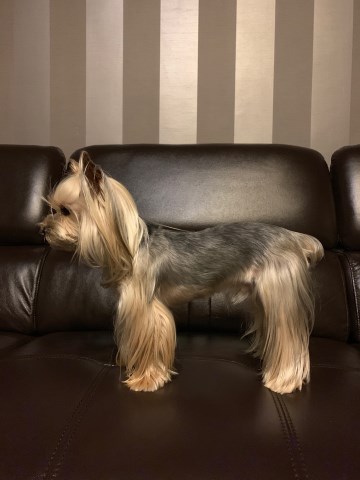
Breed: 340-n000120-Yorkshire_terrier